Nigerpeton

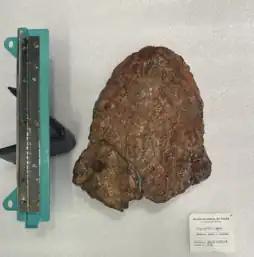
Skull of "Nigerpeton Ricqlesi" MNN MOR108 in dorsal view

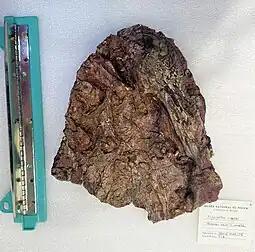
Mandible of "Nigerpeton Ricqlesi" MNN MOR108 in ventral view

When viewed dorsally, the "Nigerpeton" skull is triangular, a feature present in temnospondyl forms, and somewhat elongated in shape. The full skull length ranges from 45 cm to a midline length of 56 cm. Dermal bones are 2 to 6 mm in thickness. Along the lateral margins, the "Nigerpeton" skull is straight until it hits the external naris where lateral bulges are visible. This is a distinctive characteristic in "Chochleosaurine." The orbits on "Nigerpeton" are located in the posterior and are dorsally elevated, with wide spacing in between the orbits on the roof of the skull. Due to the posterior positioning of the orbits, the skull has a very elongated preorbital region along with a short postorbital region, a distinctive condition of cochleosaurids. "Nigerpeton" holds a record for the longest preorbital region among edopoids, corresponding to more than 80% of its skull length. The tip of a "Nigerpeton" snout is rounded and pierced by two paired circular anterior cavities for positioning of the symphyseal tusks, a distinct feature in "Nigerpeton". Anteriorly, the skull decreases in height, resulting in a flat snout with the external nostril rims elevated above the snout. Other features seen in the skulls are deep and wide longitudinal canals, covered by pronounced longitudinal ridges.